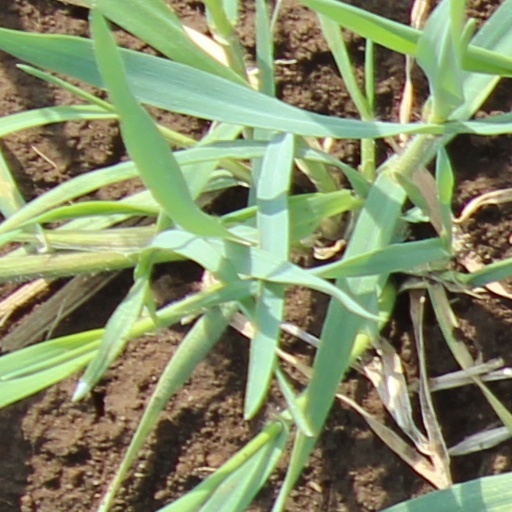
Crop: wheat